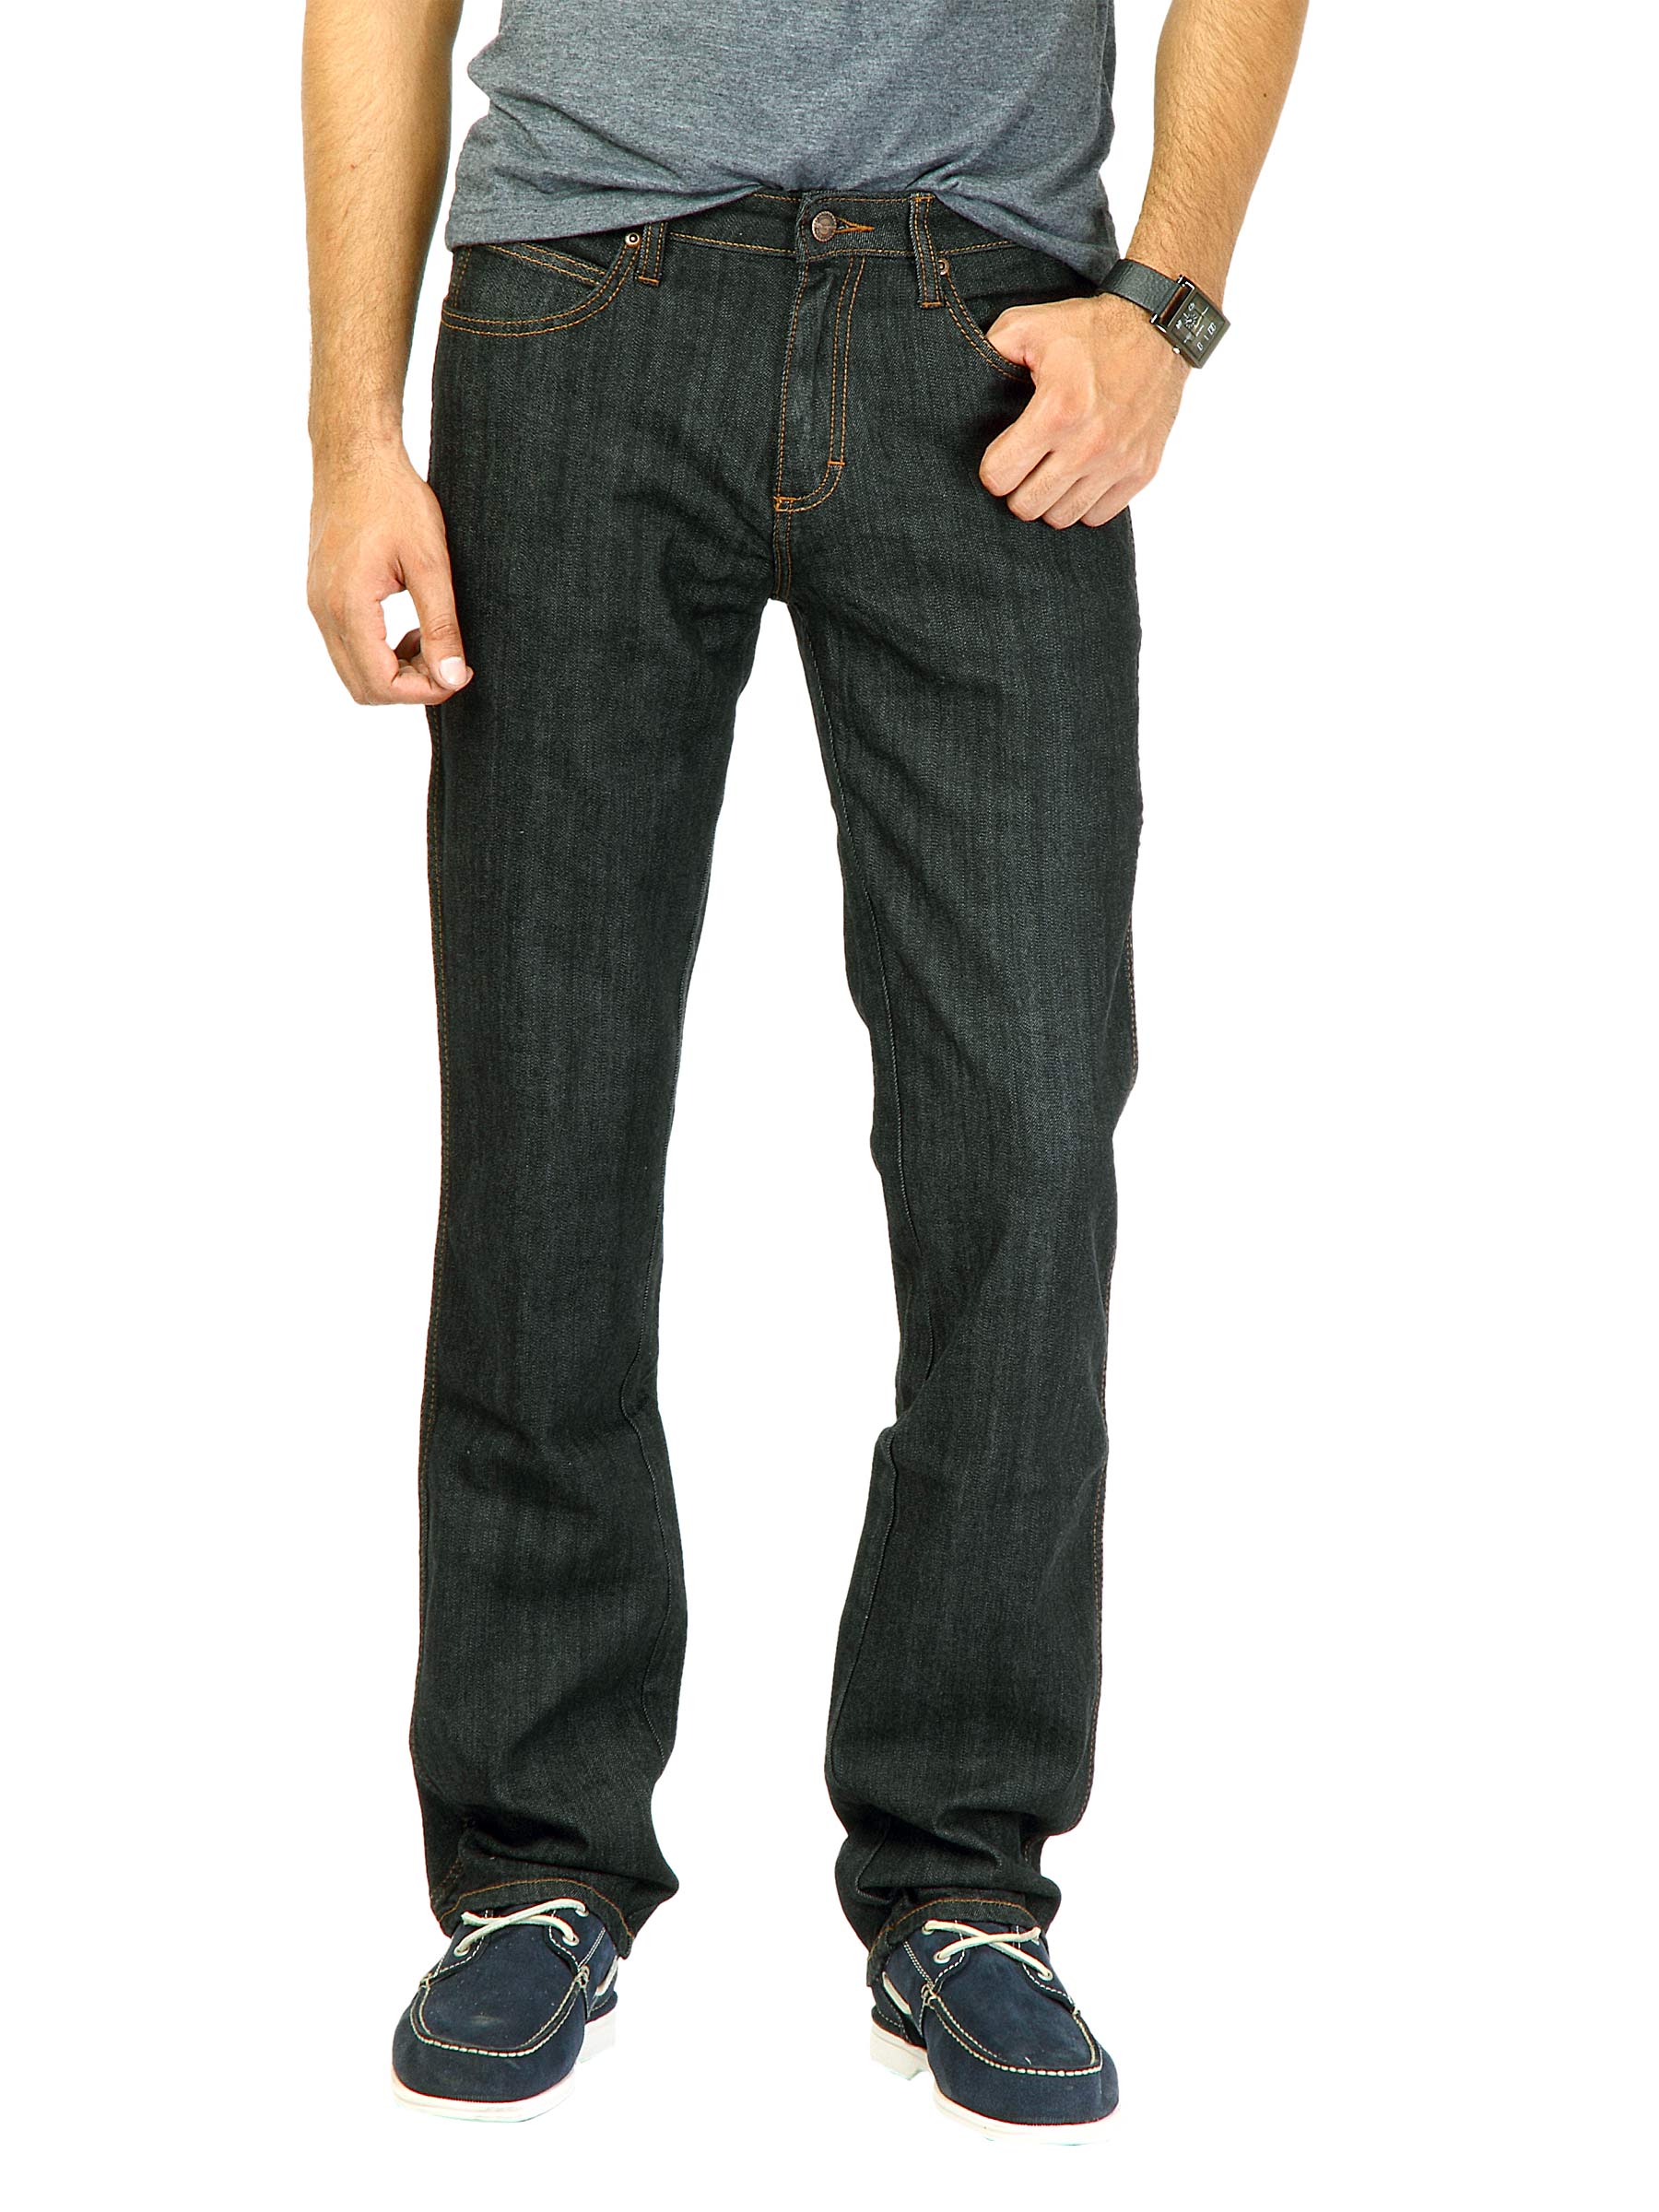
Wrangler Men Black Millard Jeans
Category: Apparel / Bottomwear / Jeans
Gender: Men
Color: Black
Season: Summer 2016
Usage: Casual